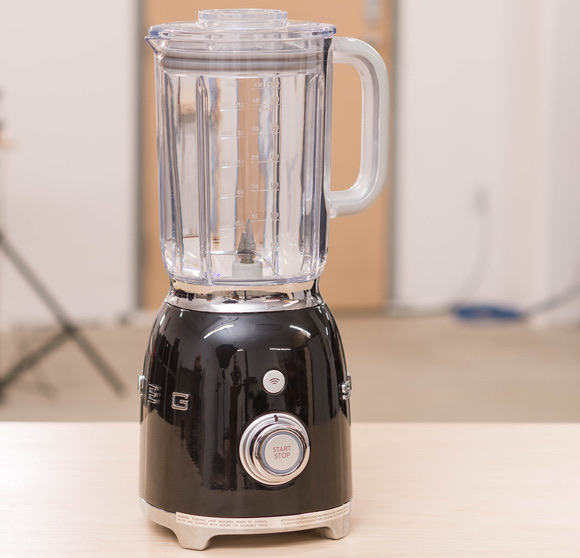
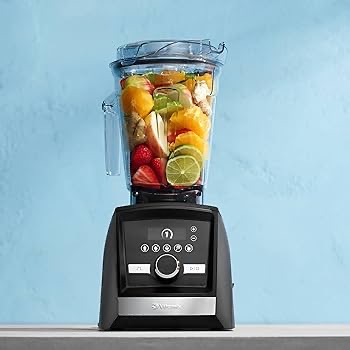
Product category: items_blender
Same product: no